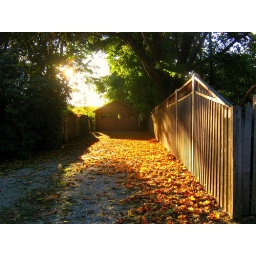
driveway at house near Guilford green